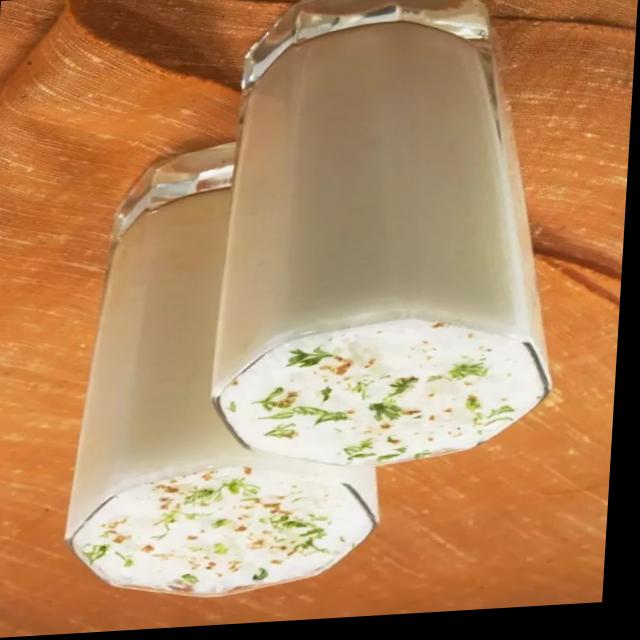
Dish: lassi